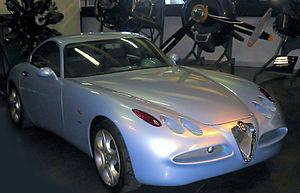
L' Alfa Romeo Nuvola est un concept car produit par Alfa Romeo et exposé au Salon de l'automobile de Paris en septembre 1996.
Le Musée historique Alfa Romeo regroupe les automobiles conçues et produites par le constructeur milanais au cours de son histoire ainsi que les moteurs d'avions et de course fournis à plusieurs écuries.